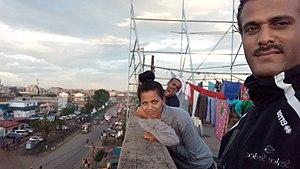
En Éthiopie, la Constitution garantit la liberté d'expression et de la liberté de la presse. Toutefois, la radio, la télévision et la presse écrite restent majoritairement sous le contrôle de l'État même si, officiellement, la censure a été abolie depuis une loi de 1992.